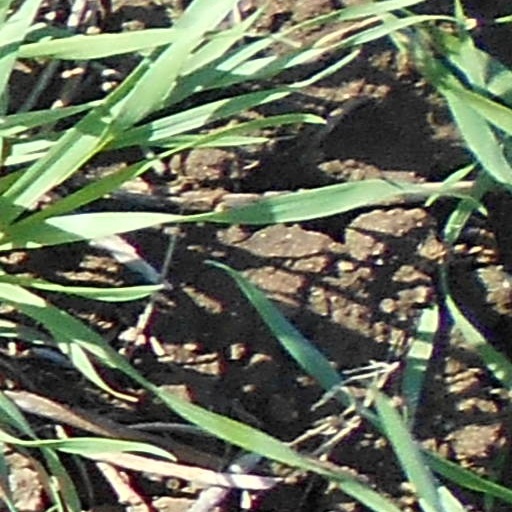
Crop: wheat